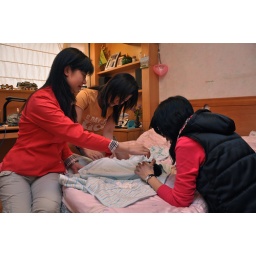
Our kid helps to train all the other girls in the family in baby-care.